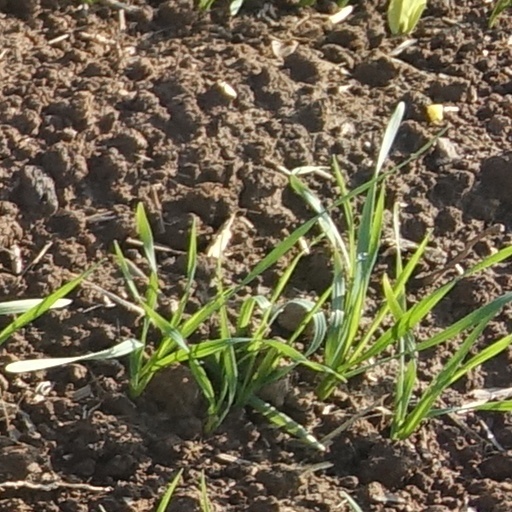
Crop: wheat